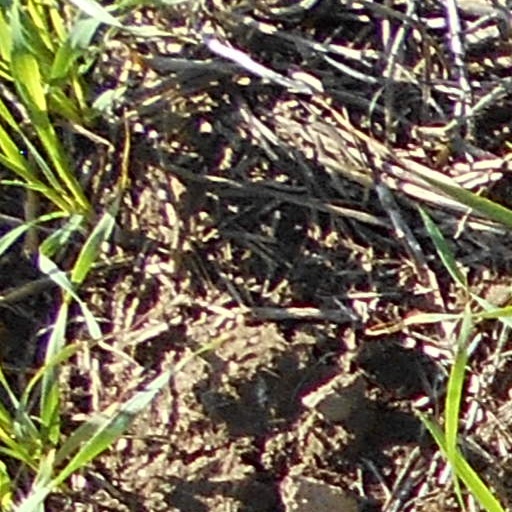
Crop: wheat